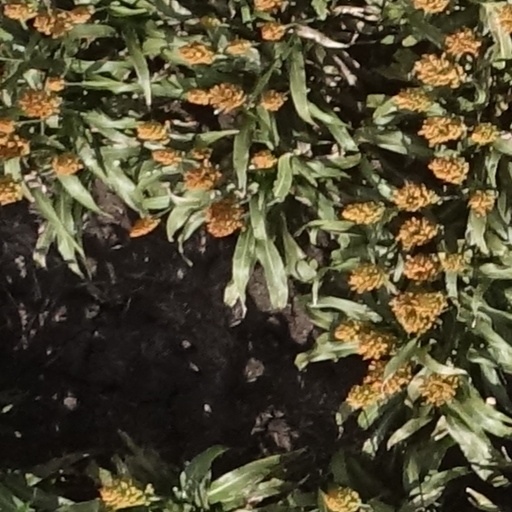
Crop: sorghum